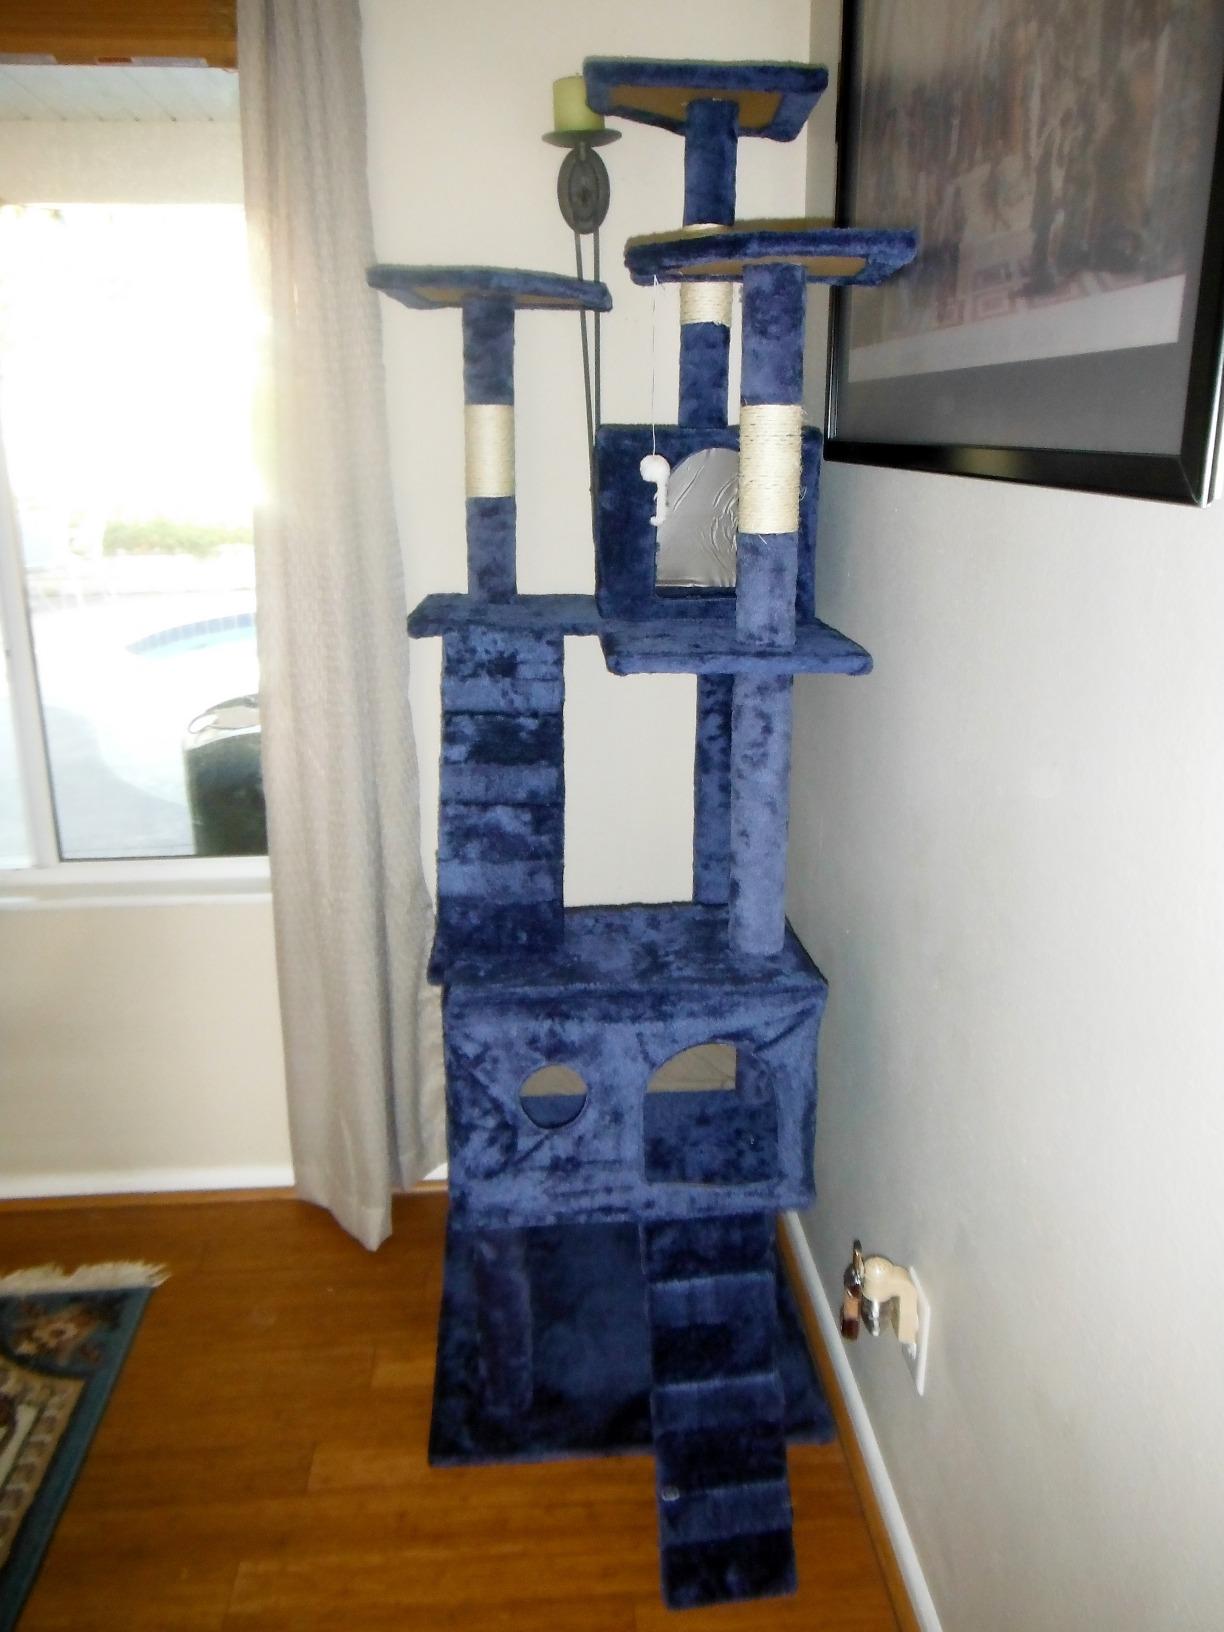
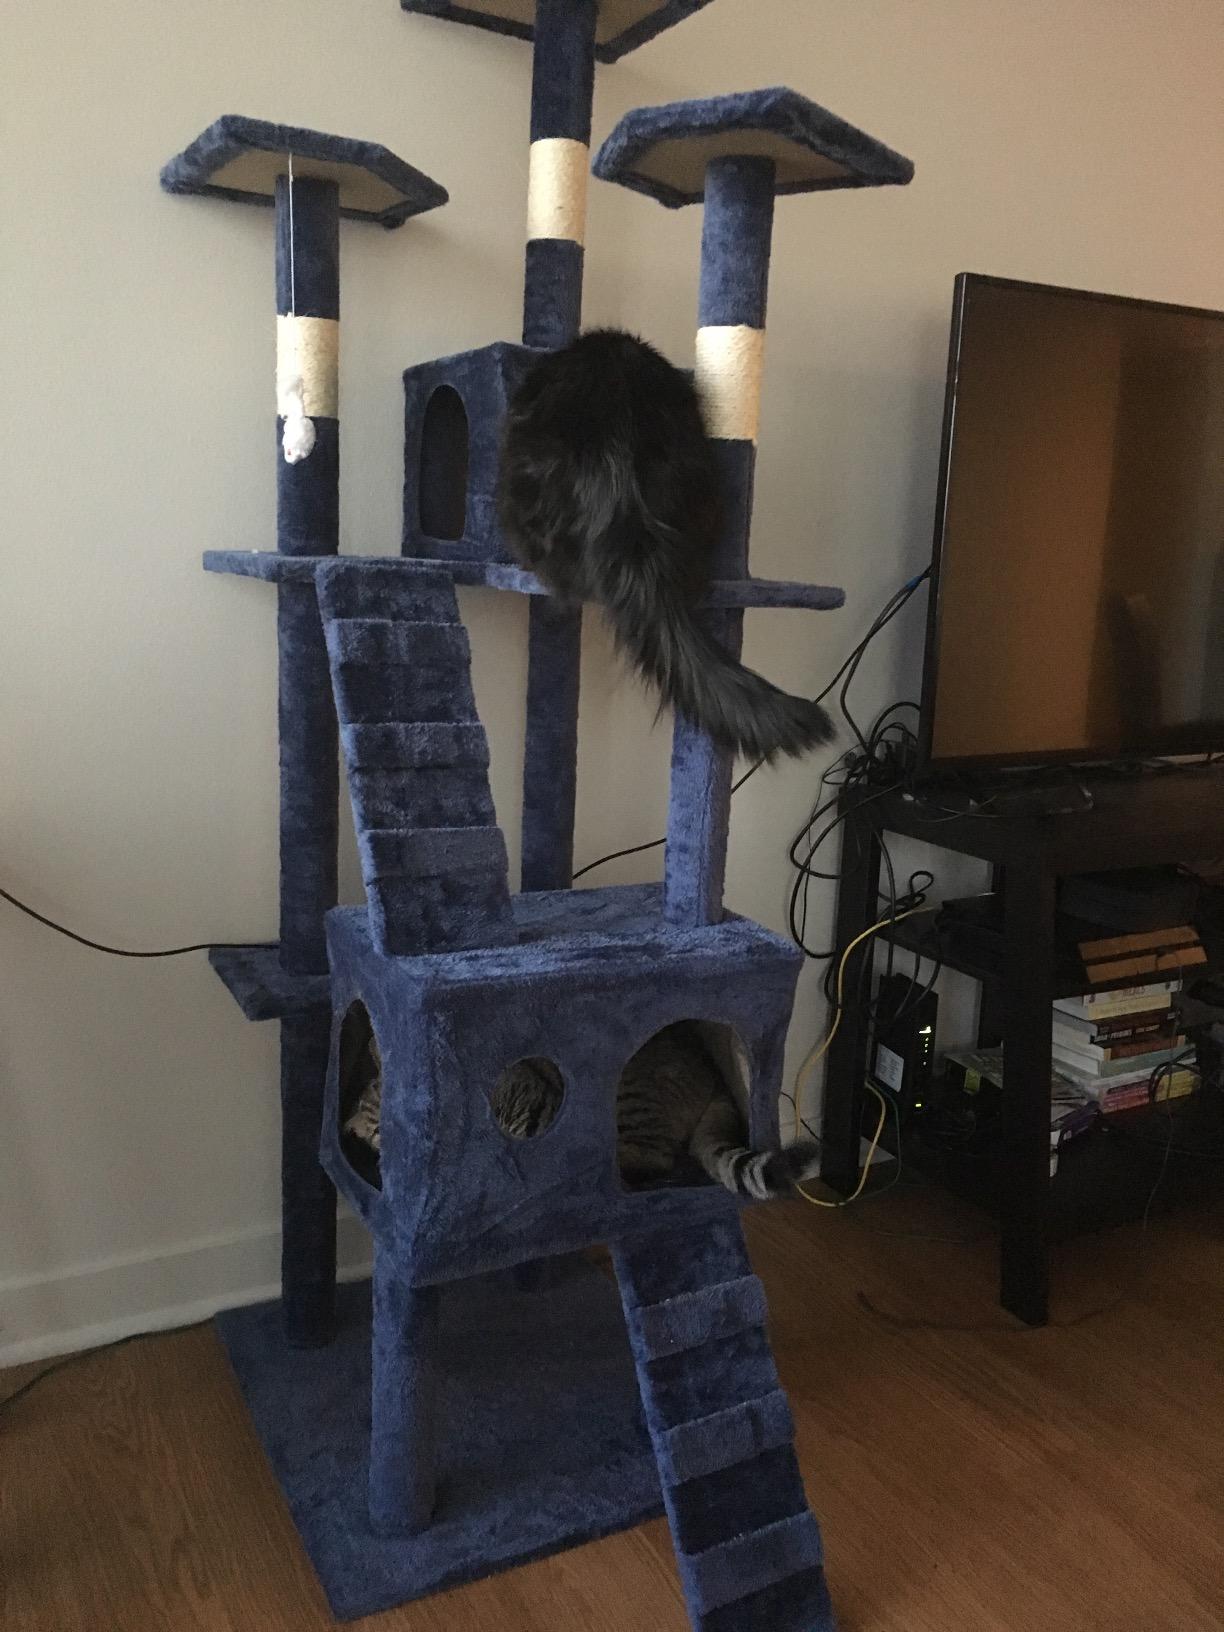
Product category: items_cat tree
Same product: yes